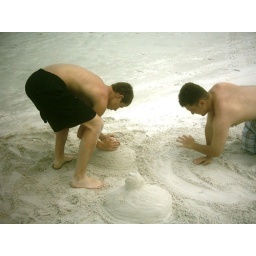
Jonathan and Tony building something in sand